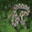
Label: snake